Joint List

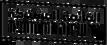

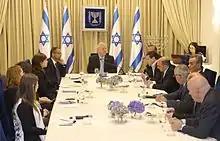
The Joint List during the at President Reuven Rivlin's official residence, after the 2015 elections

The Joint List won 13 seats in the 2015 Knesset elections with 10.6% of the total vote, becoming the third-largest party in the 20th Knesset. Odeh stated that he intended for the alliance to work on shared issues with center-left Jewish opposition parties and seek membership of key parliamentary committees.